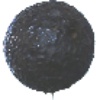
Label: avocado